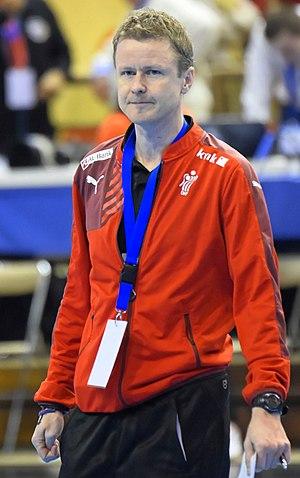
Rencontre France - Danemark lors de la Golden League. A Dijon, le 19 mars 2015.